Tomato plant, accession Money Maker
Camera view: vertical (180 deg); turntable rotation: 120 degrees
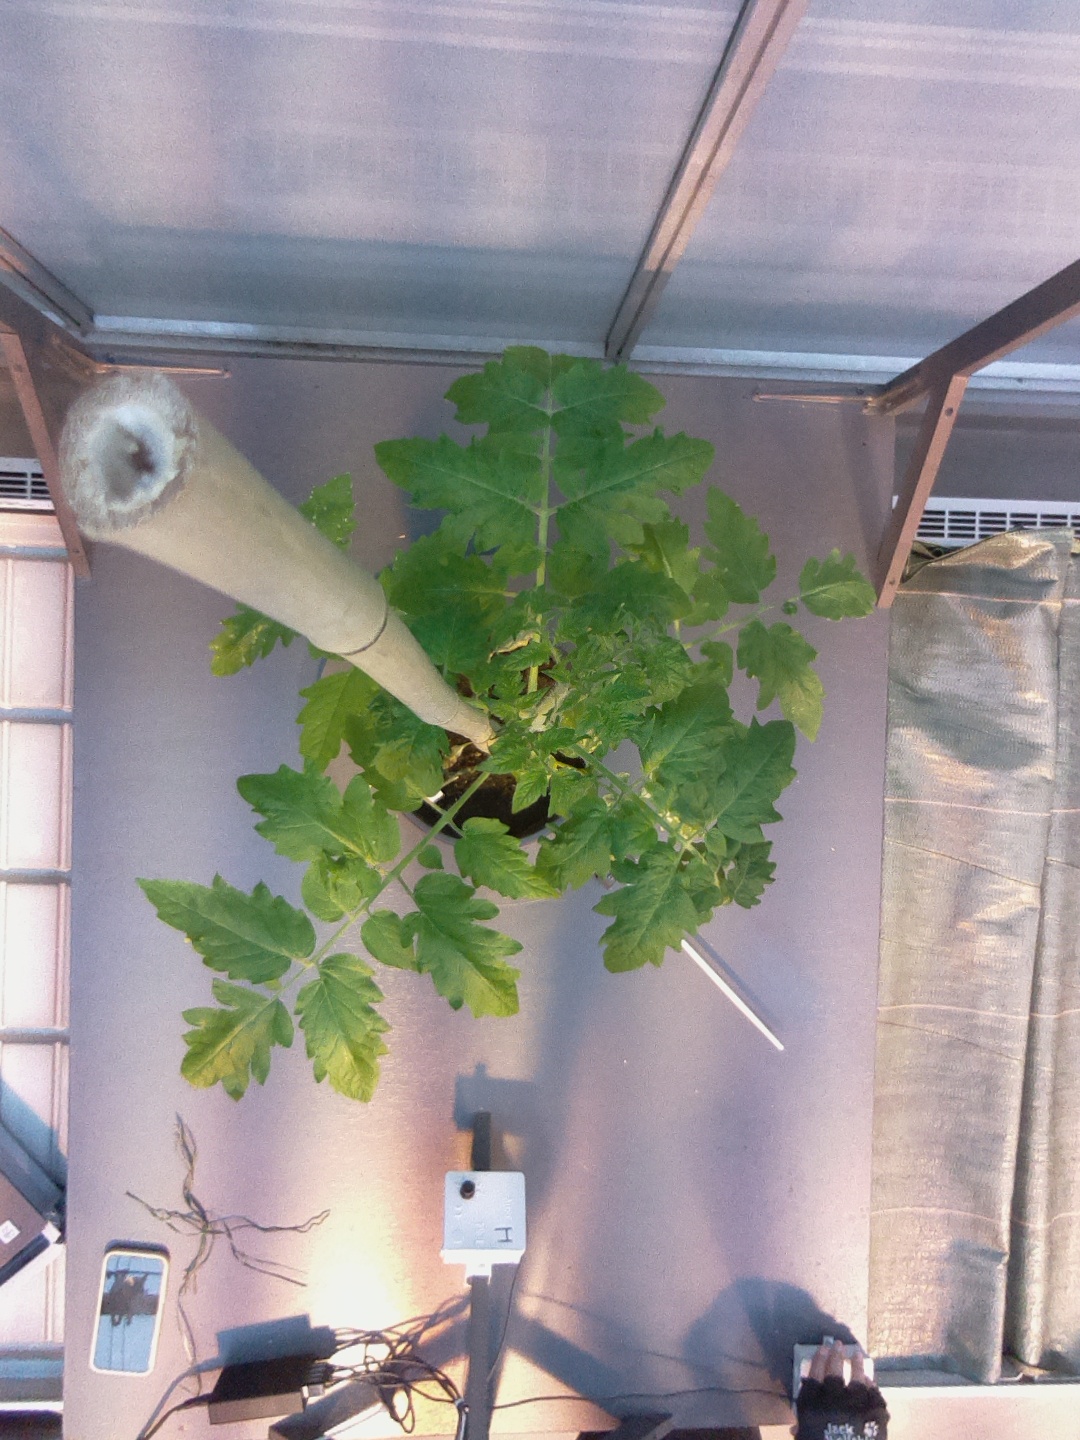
BBCH growth stage 54: 4 inflorescences visible